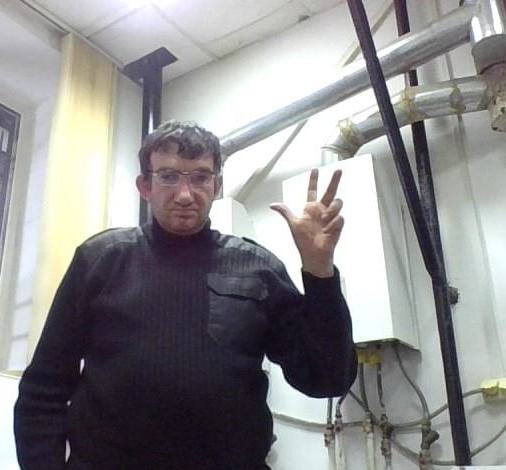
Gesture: three2